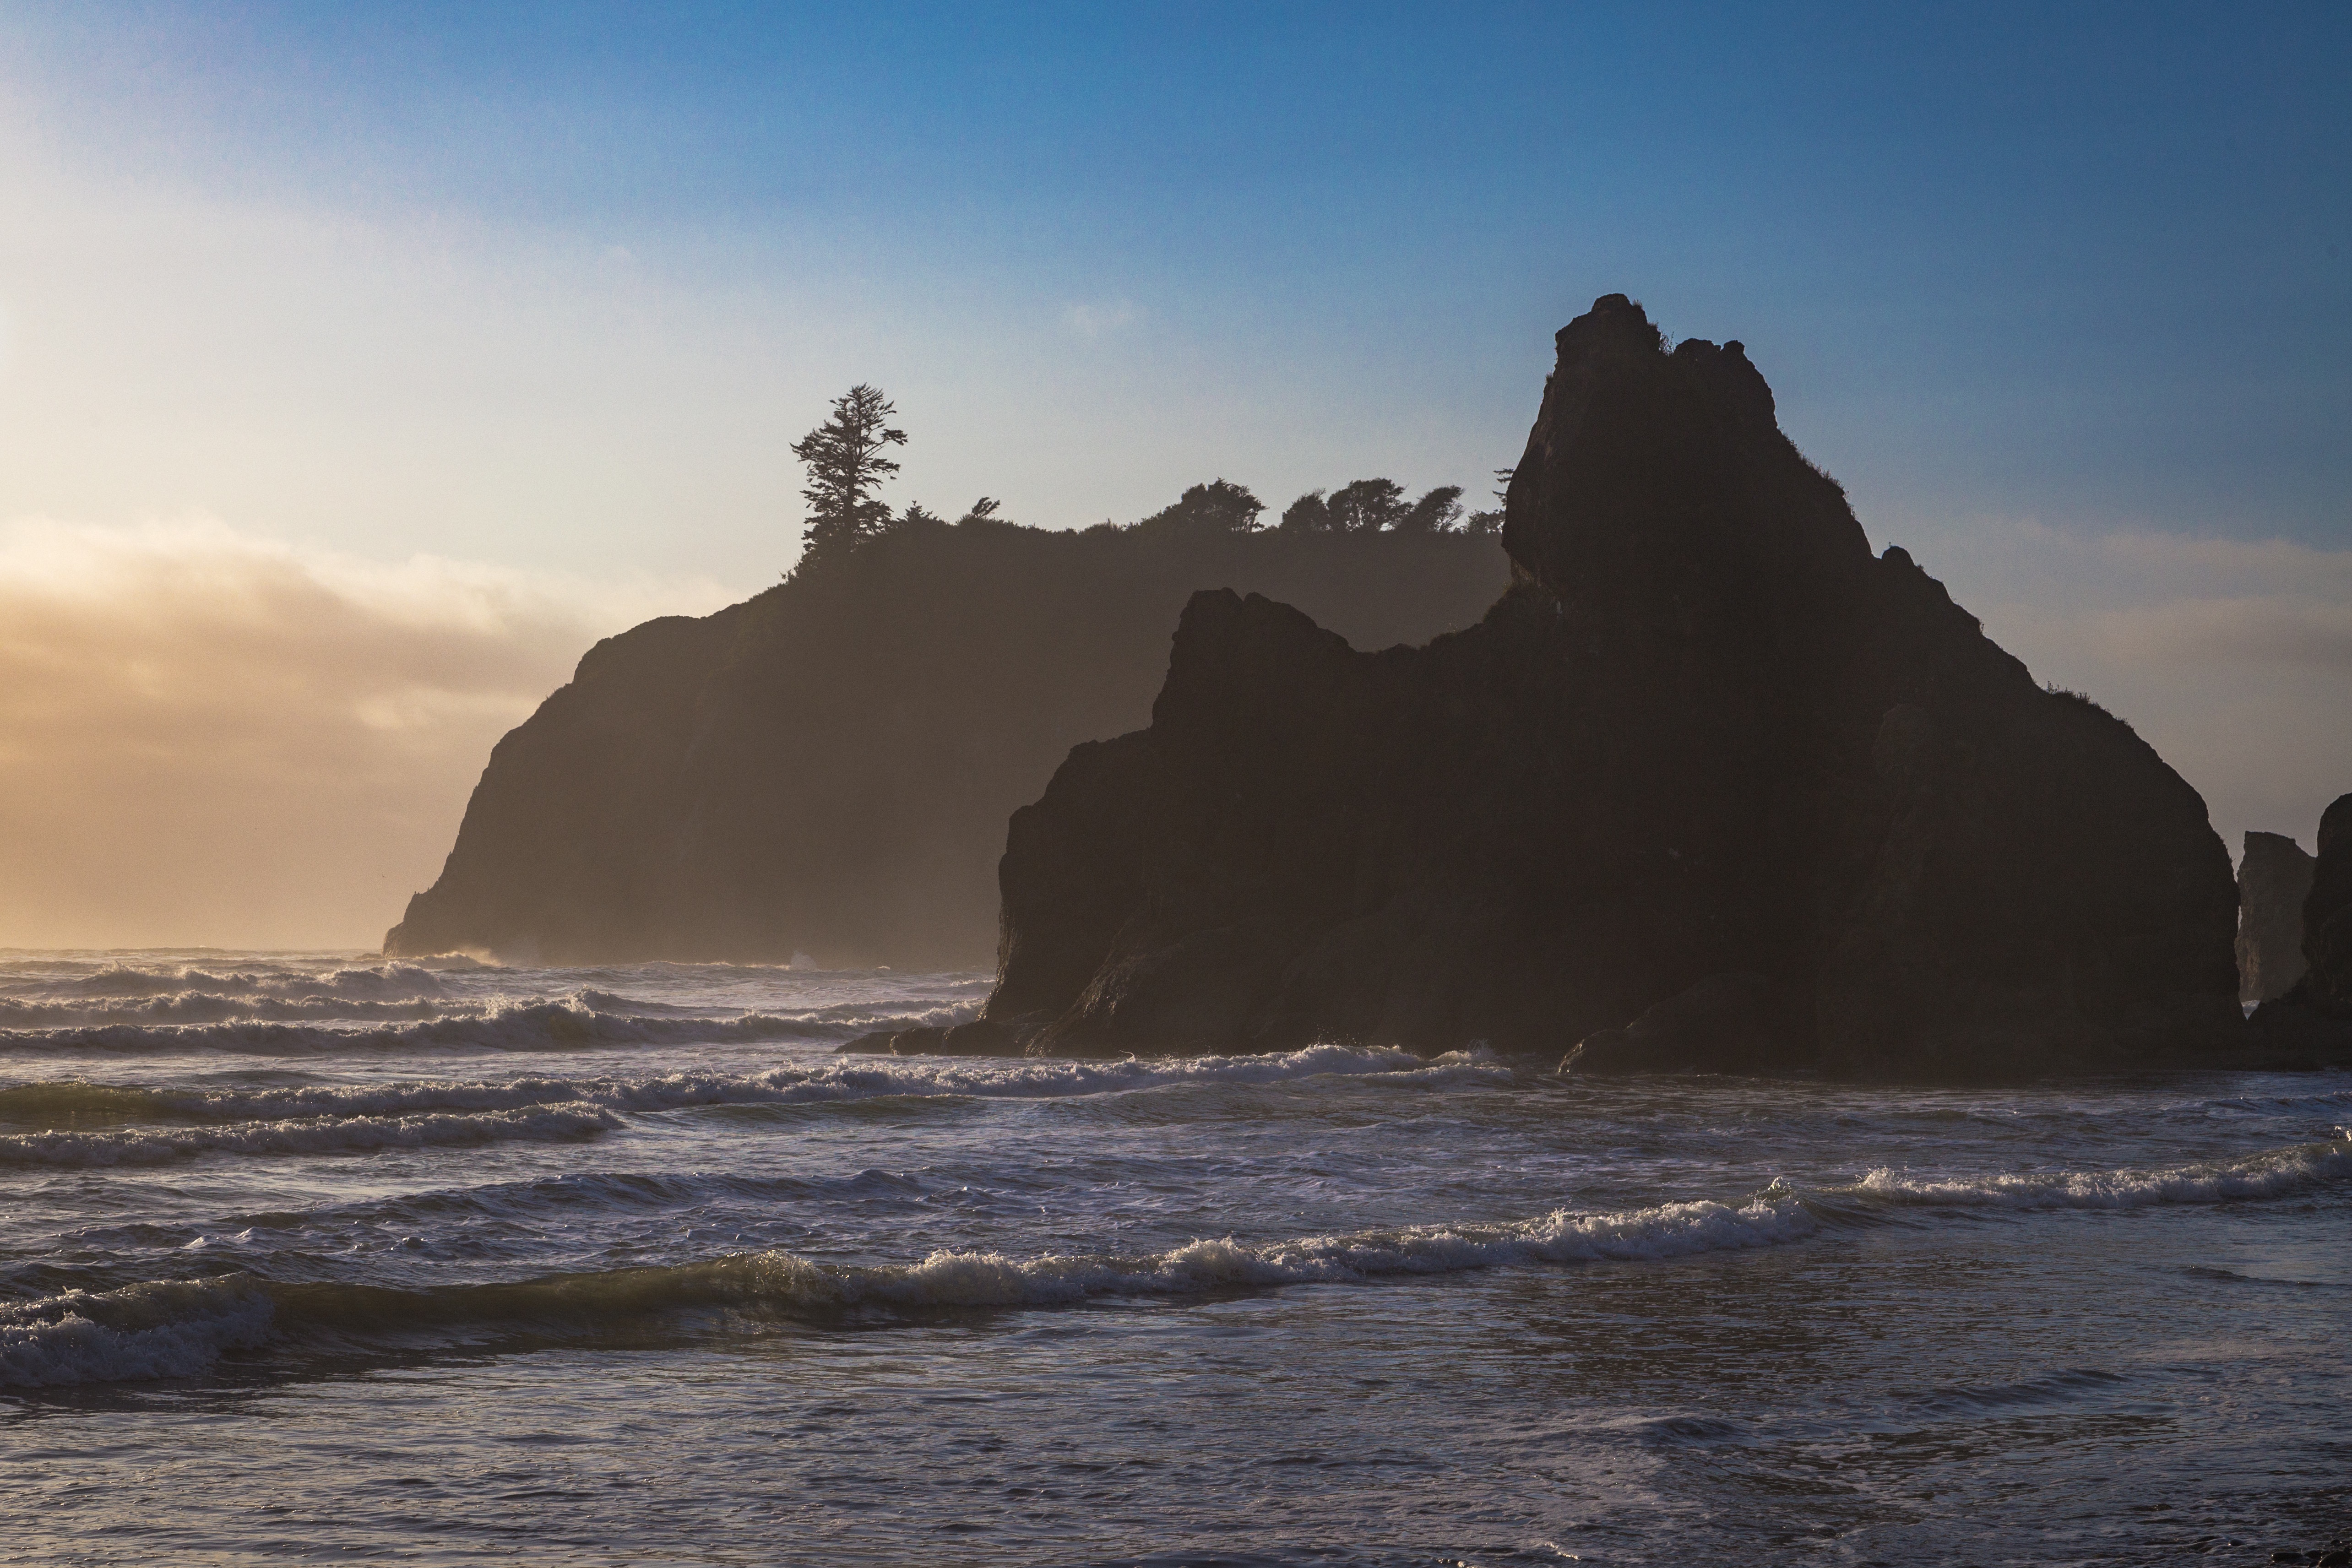
beach, sea, coast, sand, rock, ocean, horizon, cloud, sunrise, sunset, morning, shore, wave, dawn, cliff, dusk, bay, terrain, material, body of water, cape, atmospheric phenomenon, wind wave